Gordon Hartogensis

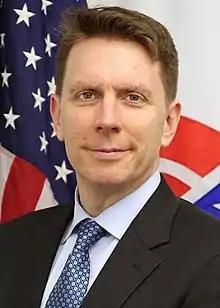

Gordon Hartogensis (born June 17, 1970) is an American businessman, investor, and government official who served as the 16th Director of the Pension Benefit Guaranty Corporation (PBGC) from 2019 to 2024. In May 2025, he received the Public Service Award from the International Foundation of Employee Benefit Plans (IFEBP) for his leadership of the PBGC during the multiemployer pension crisis.